Free (cigarette)

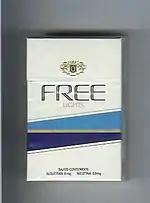
Pack of "Free"

The brand was launched in 1984 (one of the slogans: ""Free-A matter of common sense""). Nowadays, it is one of the most purchased cigarettes in Brazil and, according to the company, it is the leader in the category of cigarettes with tar levels below 7 mg.